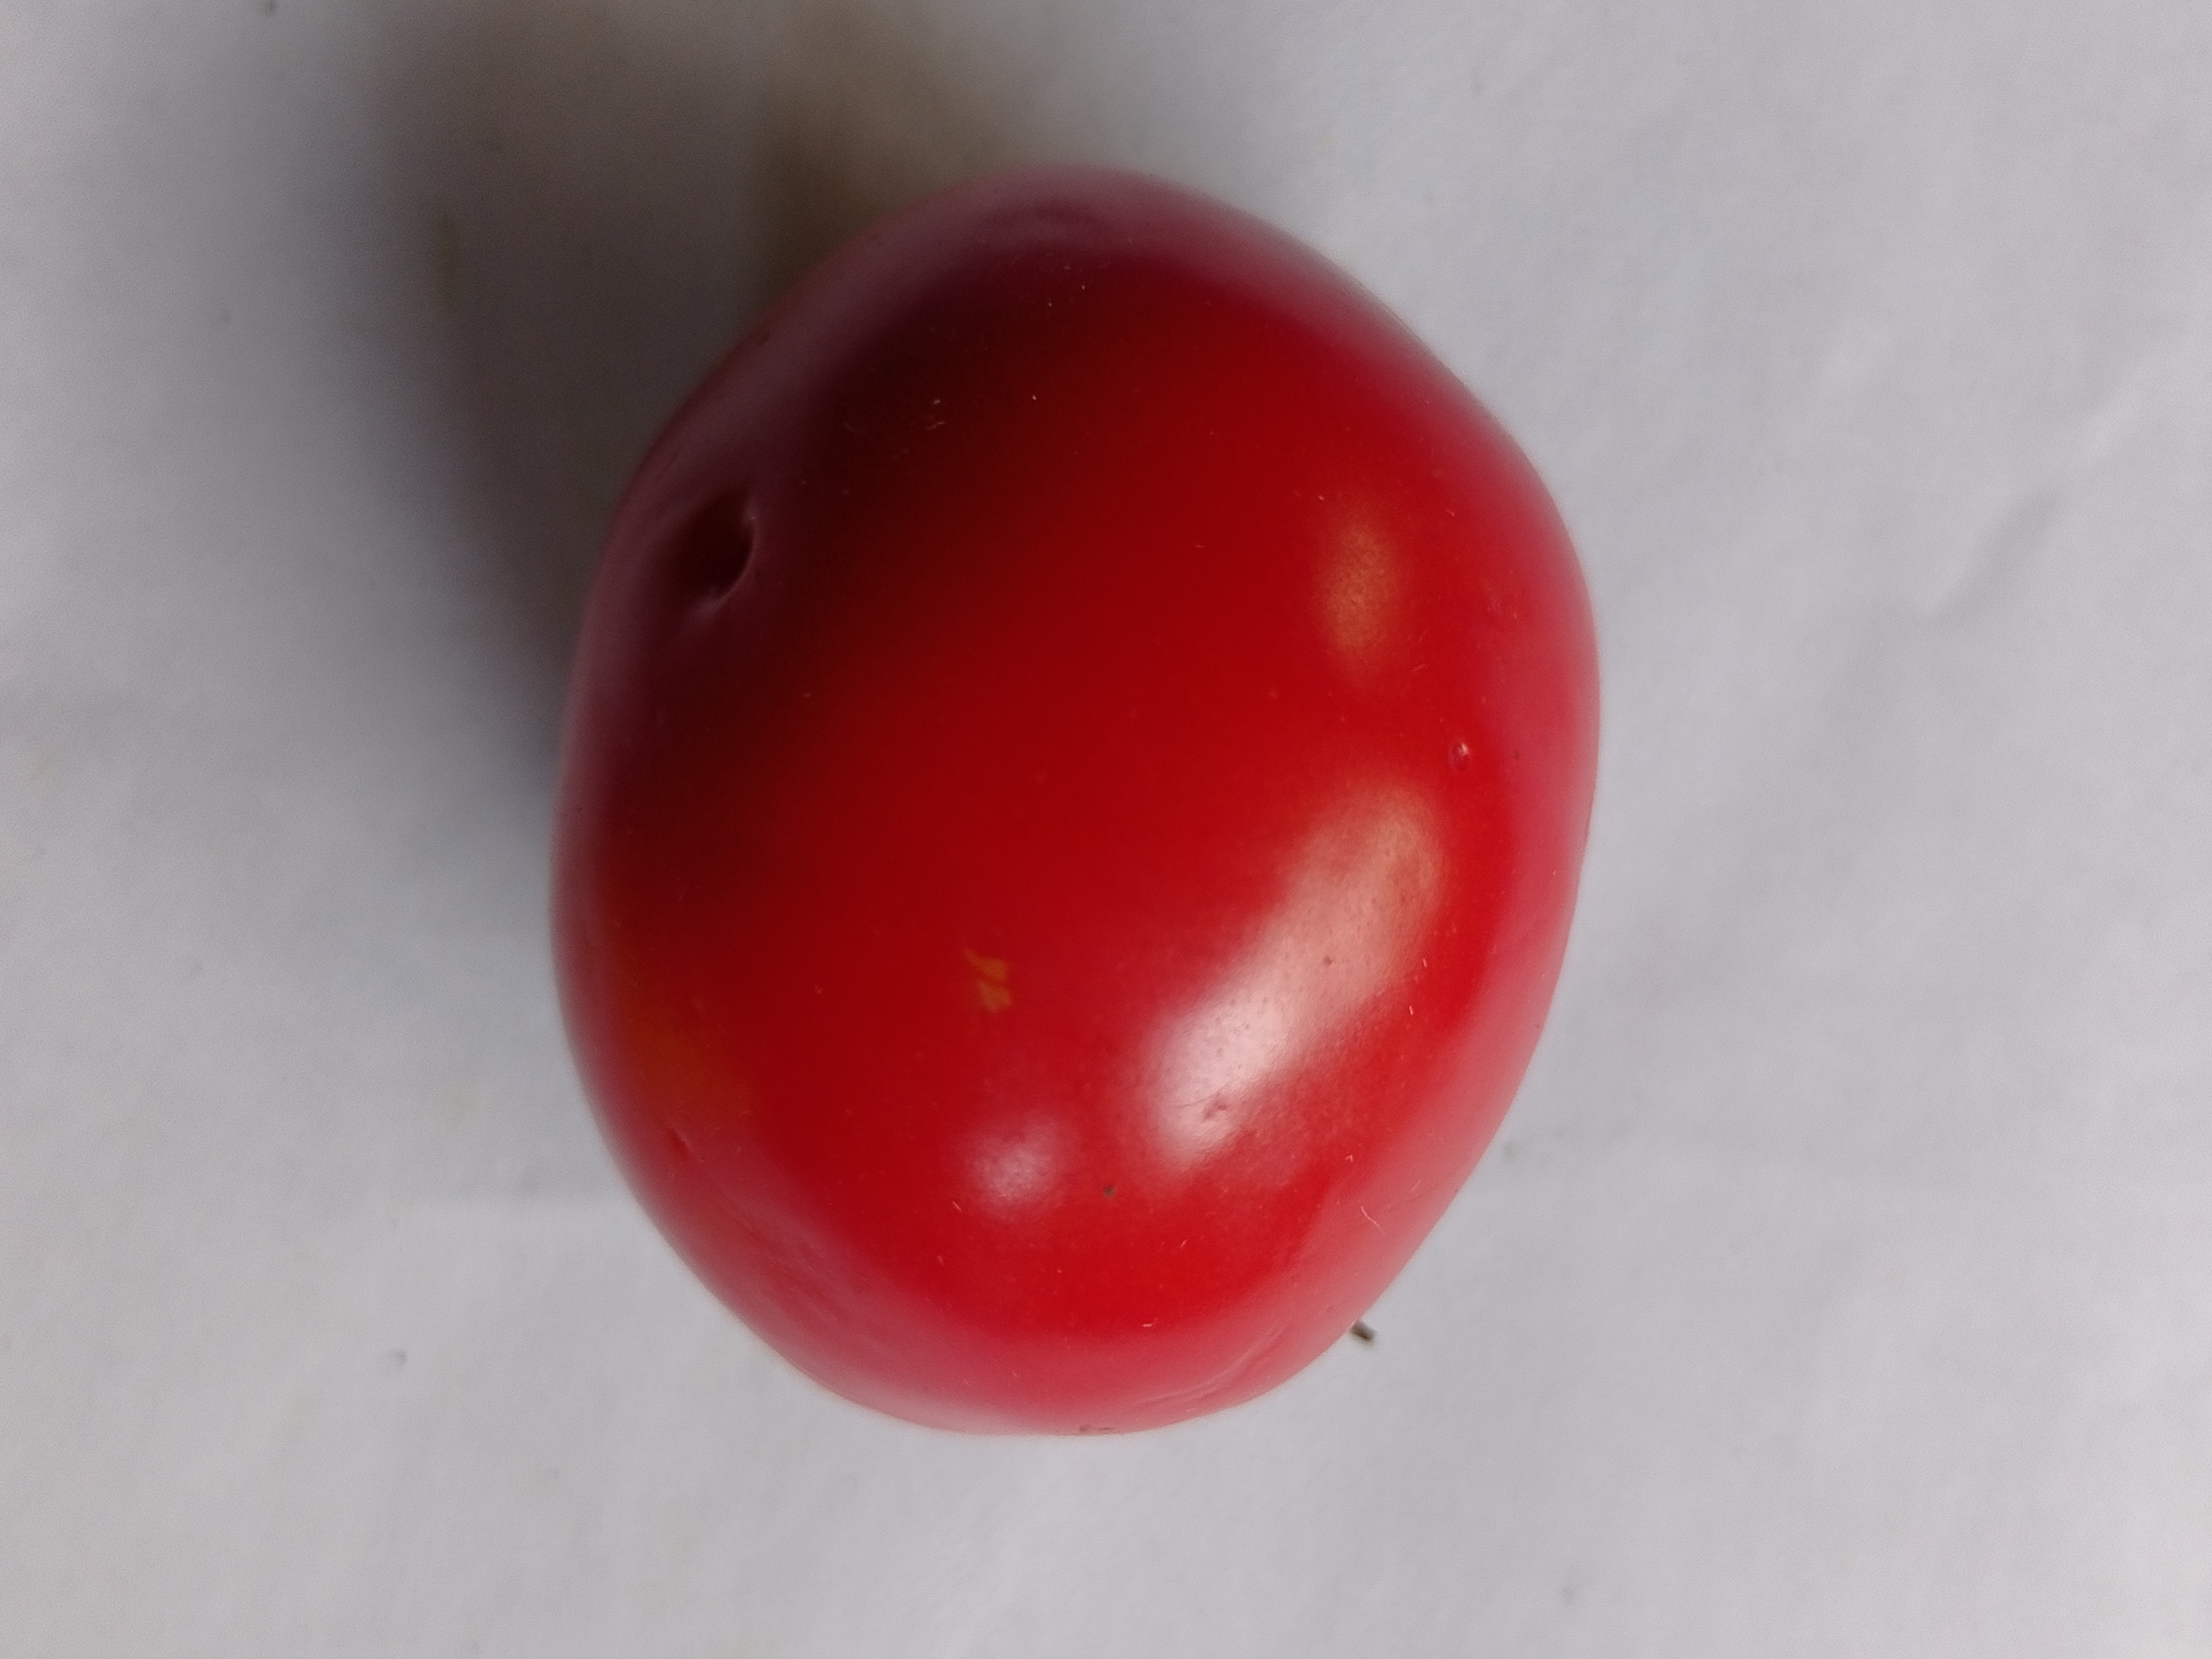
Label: Fresh